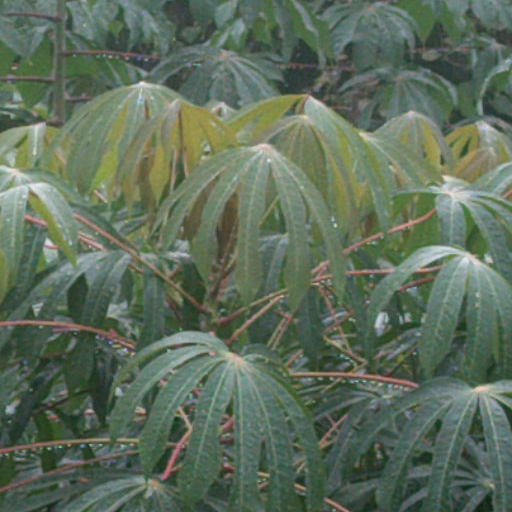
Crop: cassava